Women and smoking

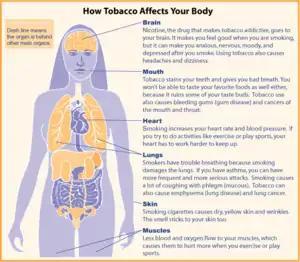
"How Tobacco Affects Your Body", by the Office on Women's Health in the Office of the Assistant Secretary for Health

The cigarette industry began a propaganda campaign geared toward women beginning in the 1920s in the United States. These campaigns became more aggressive as time has progressed and marketing in general became more prominent. The practice of marketing aimed exclusively at women has continued into the present day and has now expanded globally.